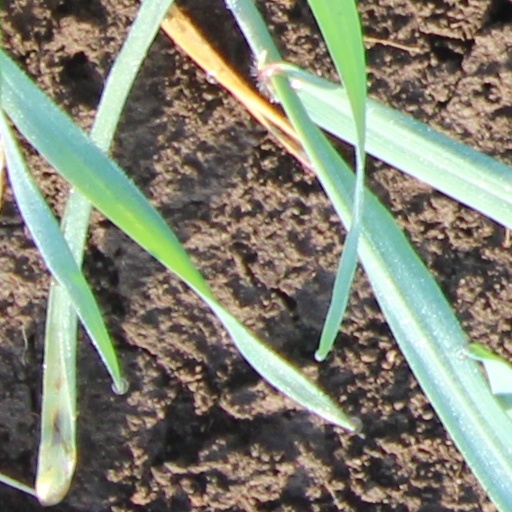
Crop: wheat